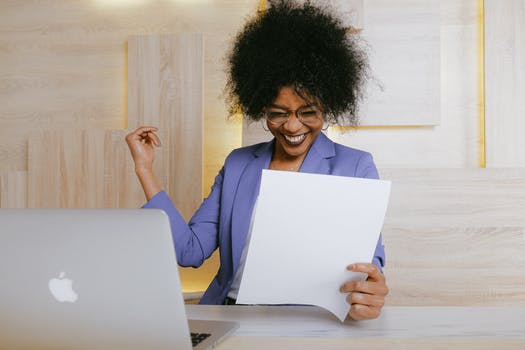
Label: No Watermark